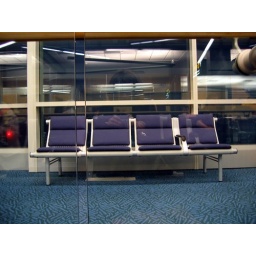
separated from canada by a clear screen